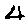
Label: 4